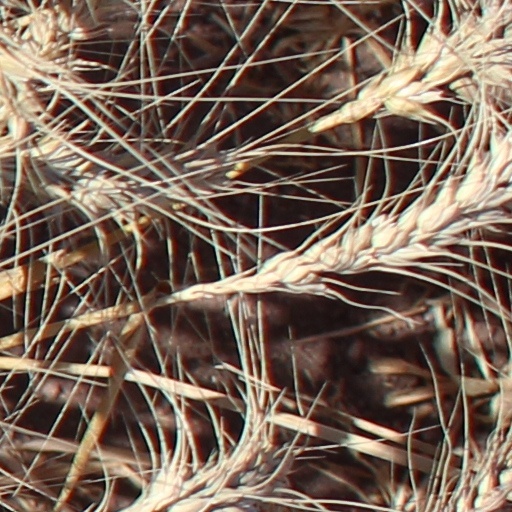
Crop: wheat